Ickenham

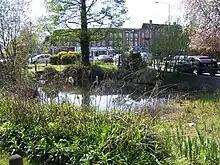
View of Ickenham village pond

On 25 September 1905, following lobbying by Ickenham Parish Council, the Metropolitan Railway opened a small halt on their line between Harrow and Uxbridge. The railway company had been reluctant to open a station in the area due to a perceived lack of demand, and so a compromise was reached with the construction of the halt. The new stop brought with it travellers from London seeking a day out in rural surroundings. Nearby villagers sold flowers from their gardens and served teas to the visitors. The parish council later requested shelters for passengers on the platforms, which were built in December 1905, followed by a booking hut in 1910. The original platforms, too short to align with all train carriages, were extended in 1922. Ickenham Halt was rebuilt as a station in the 1970s.